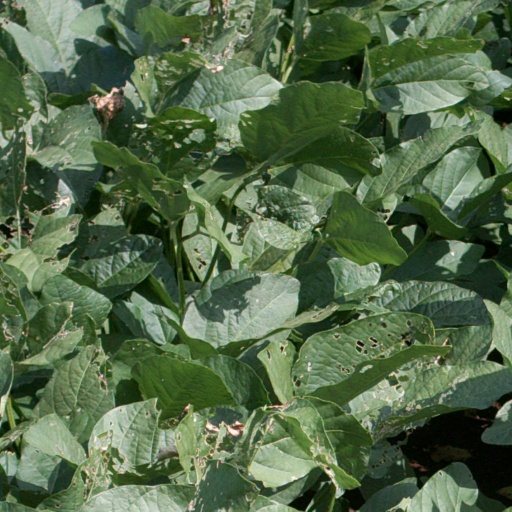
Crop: soybean